Sarah Cox

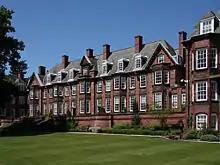
Birmingham University Business School

Sarah Cox graduated from Birmingham University with a BCom degree in Commerce in 1988.